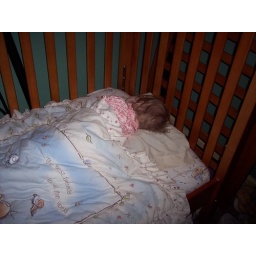
jelly moved on up to sleeping in a big girl bed.